St Helena's Church, West Leake

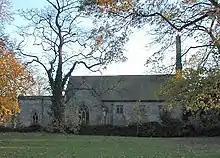

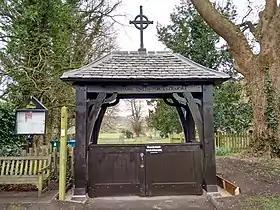
Lychgate renovated March 2015

St Helena's Church, West Leake is a parish church in the Church of England in West Leake, Nottinghamshire.